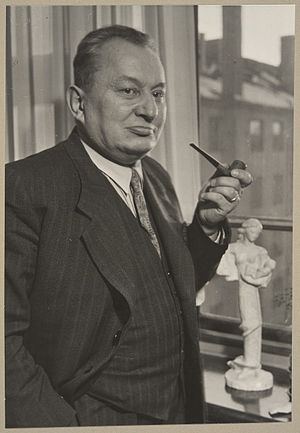
Aarre Merikanto
Aarre Merikanto var en finsk komponist.